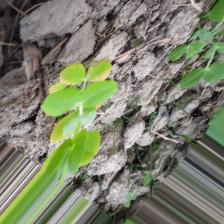
Label: Ascochyta blight